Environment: real
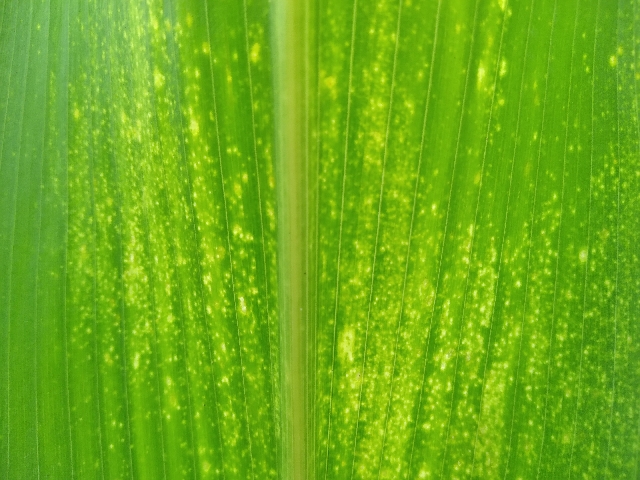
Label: lethal_necrosis